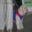
Label: dog